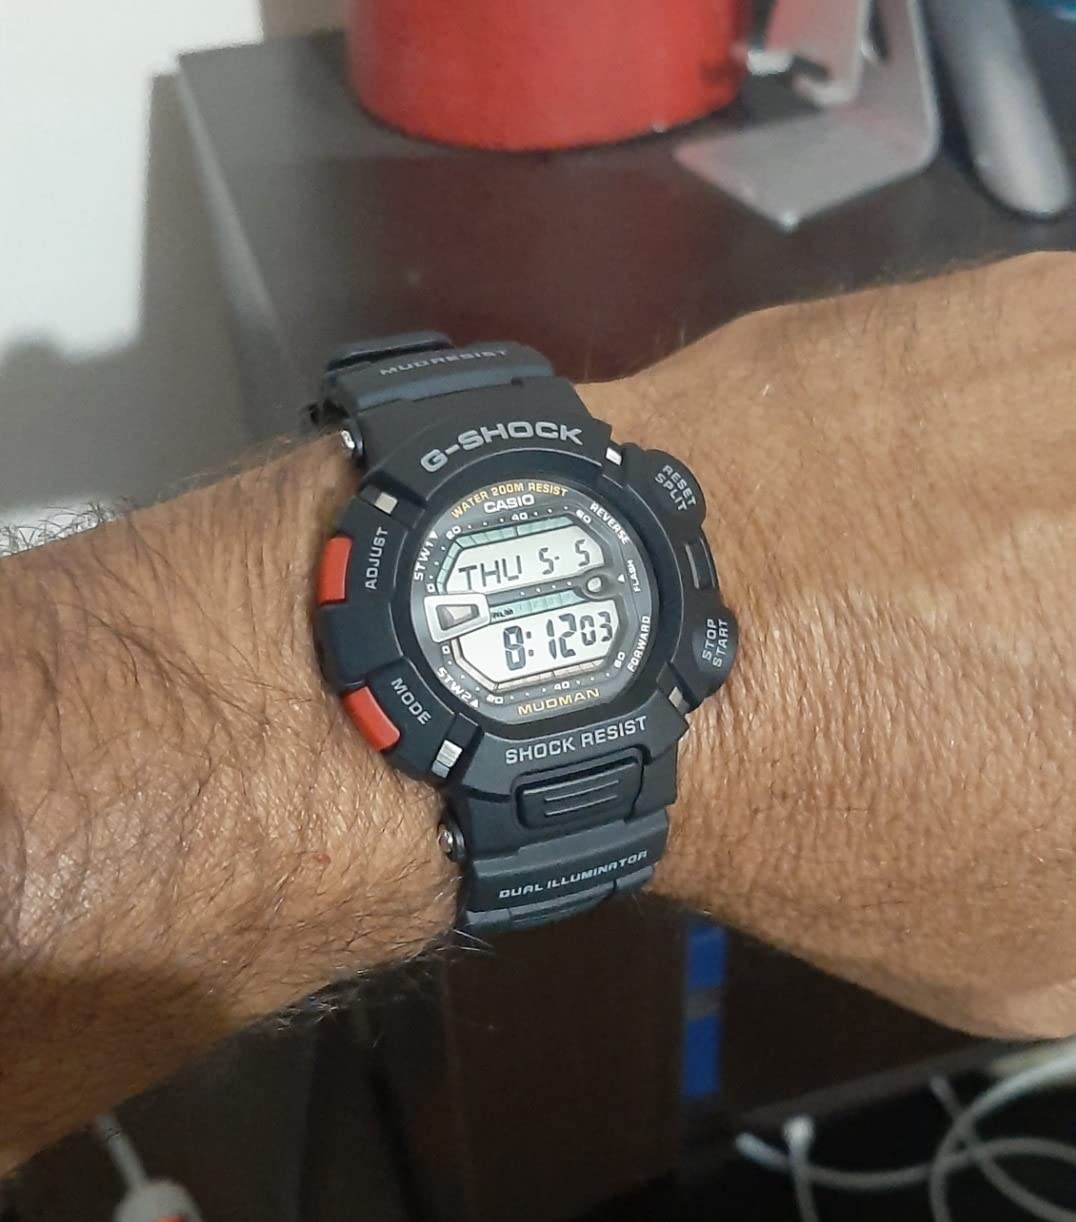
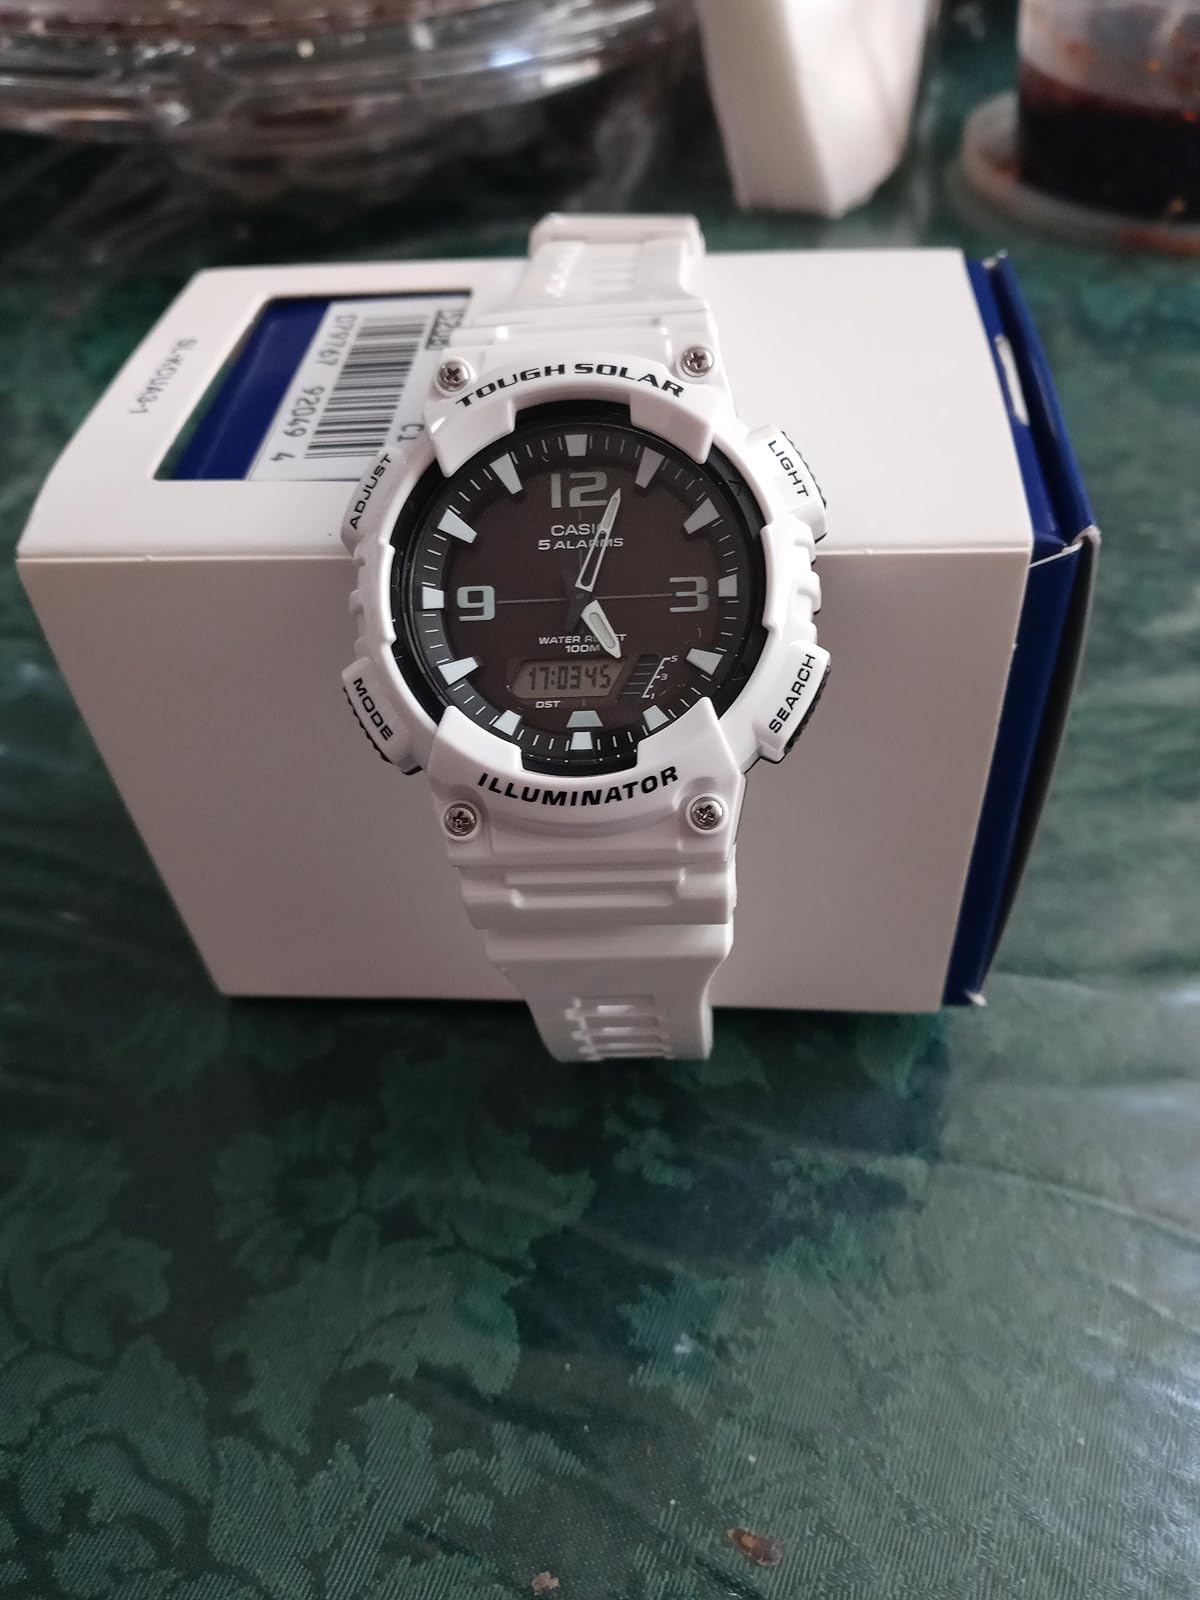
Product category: accessories_watch
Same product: no